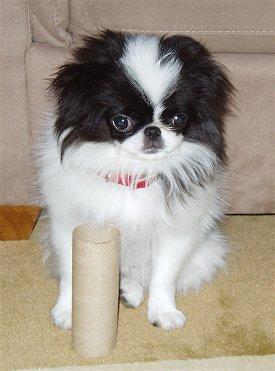
Japanese_spaniel